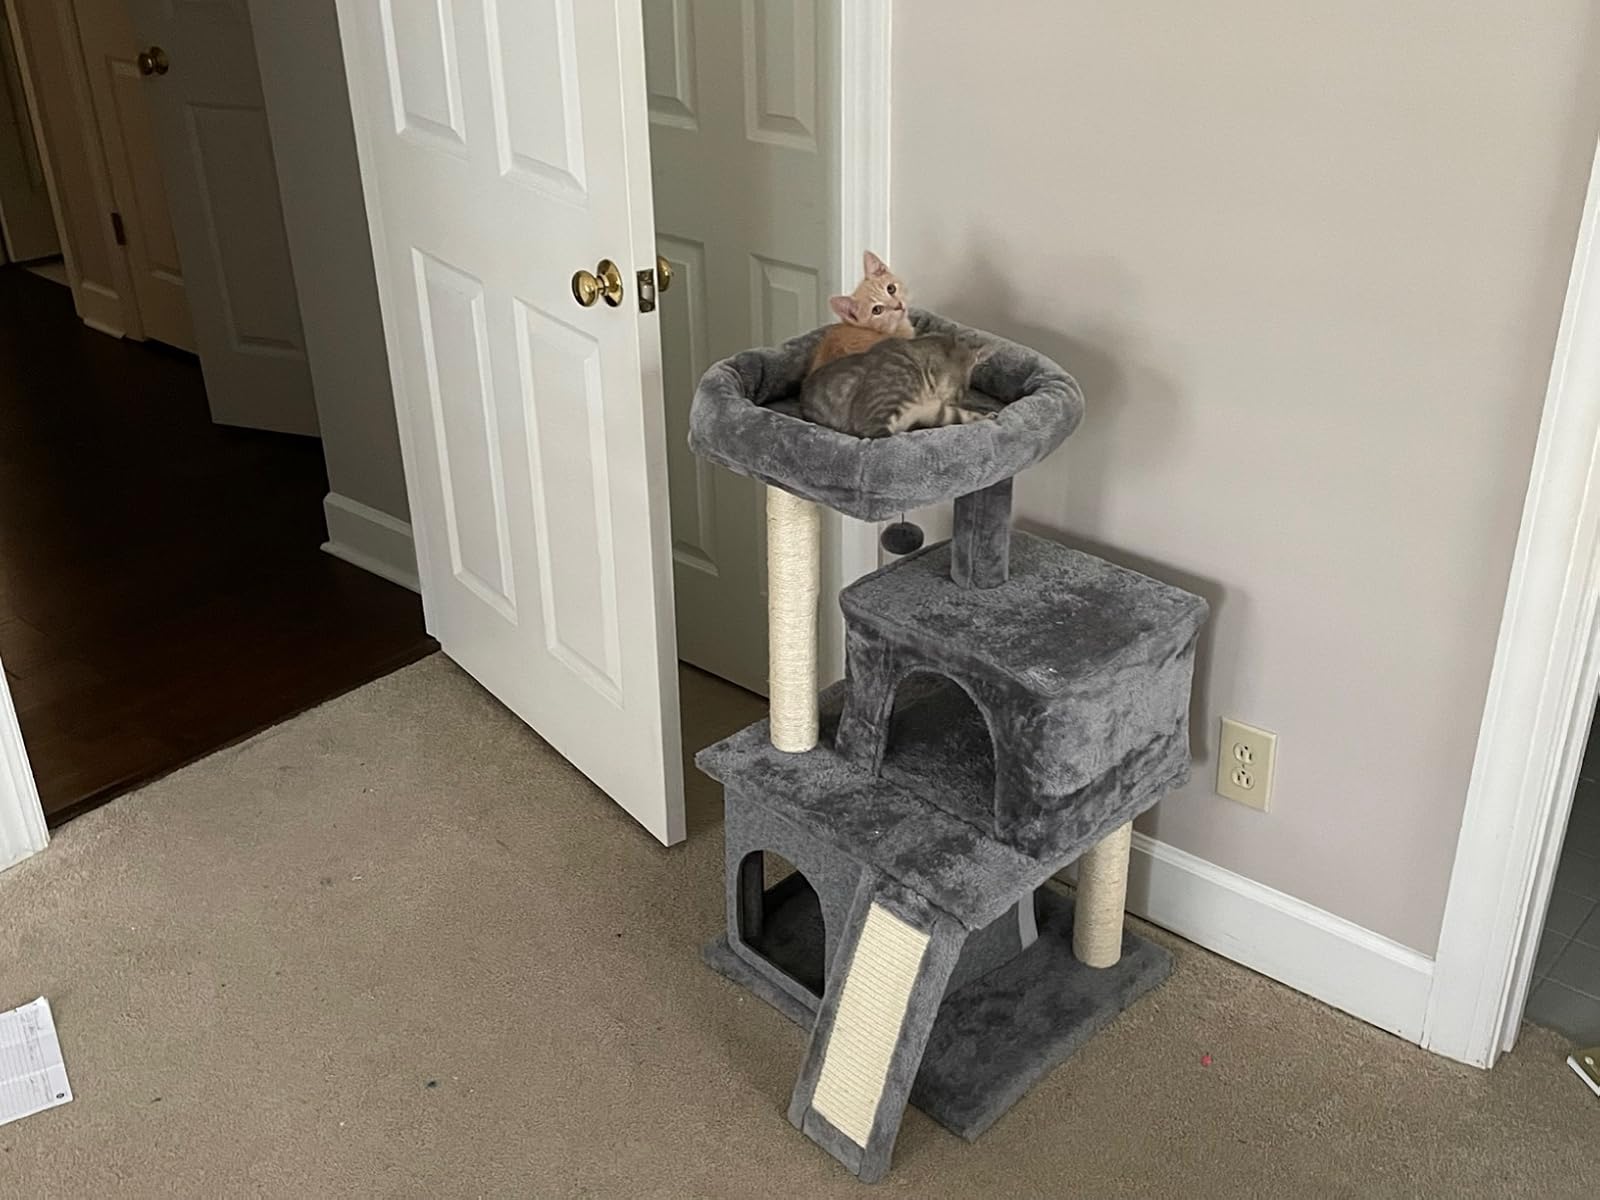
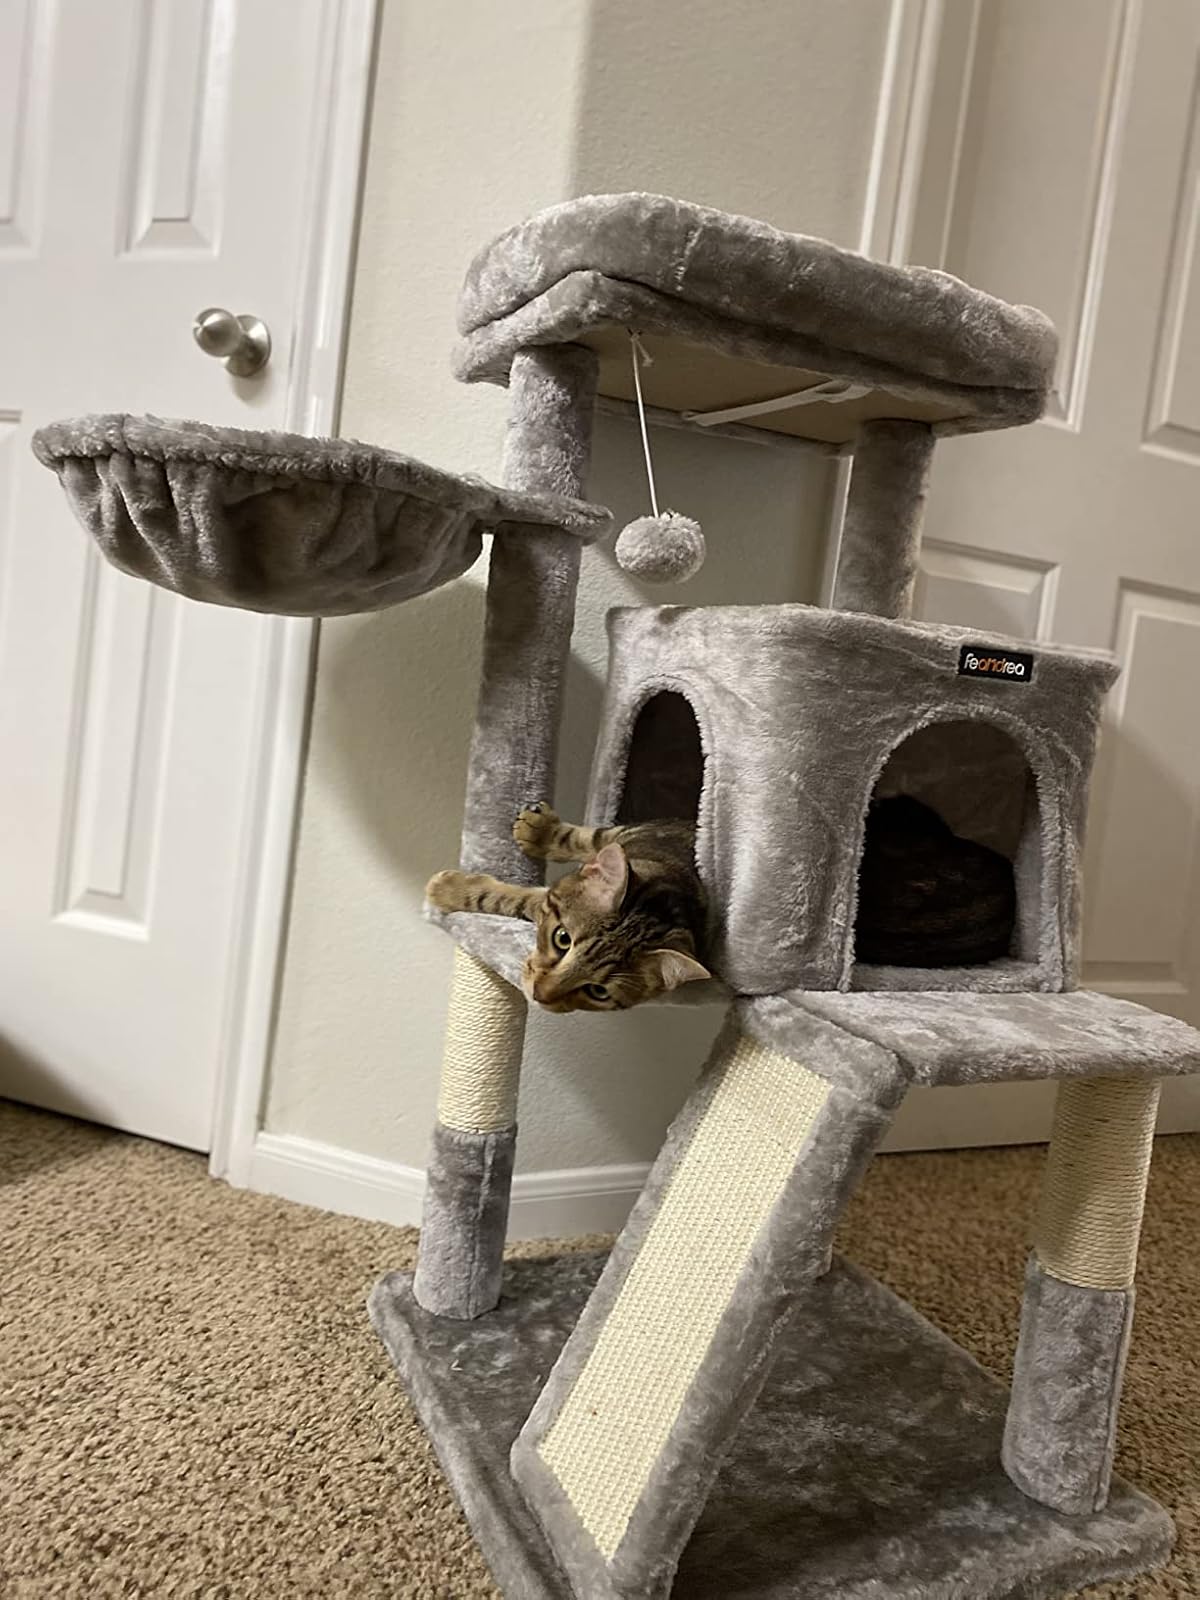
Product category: items_cat tree
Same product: no